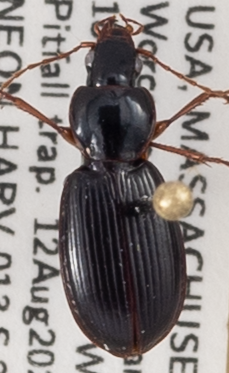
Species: Synuchus impunctatus
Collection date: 2020-08-12
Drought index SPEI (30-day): -0.62
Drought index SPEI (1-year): -1.01
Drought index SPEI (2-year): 0.47